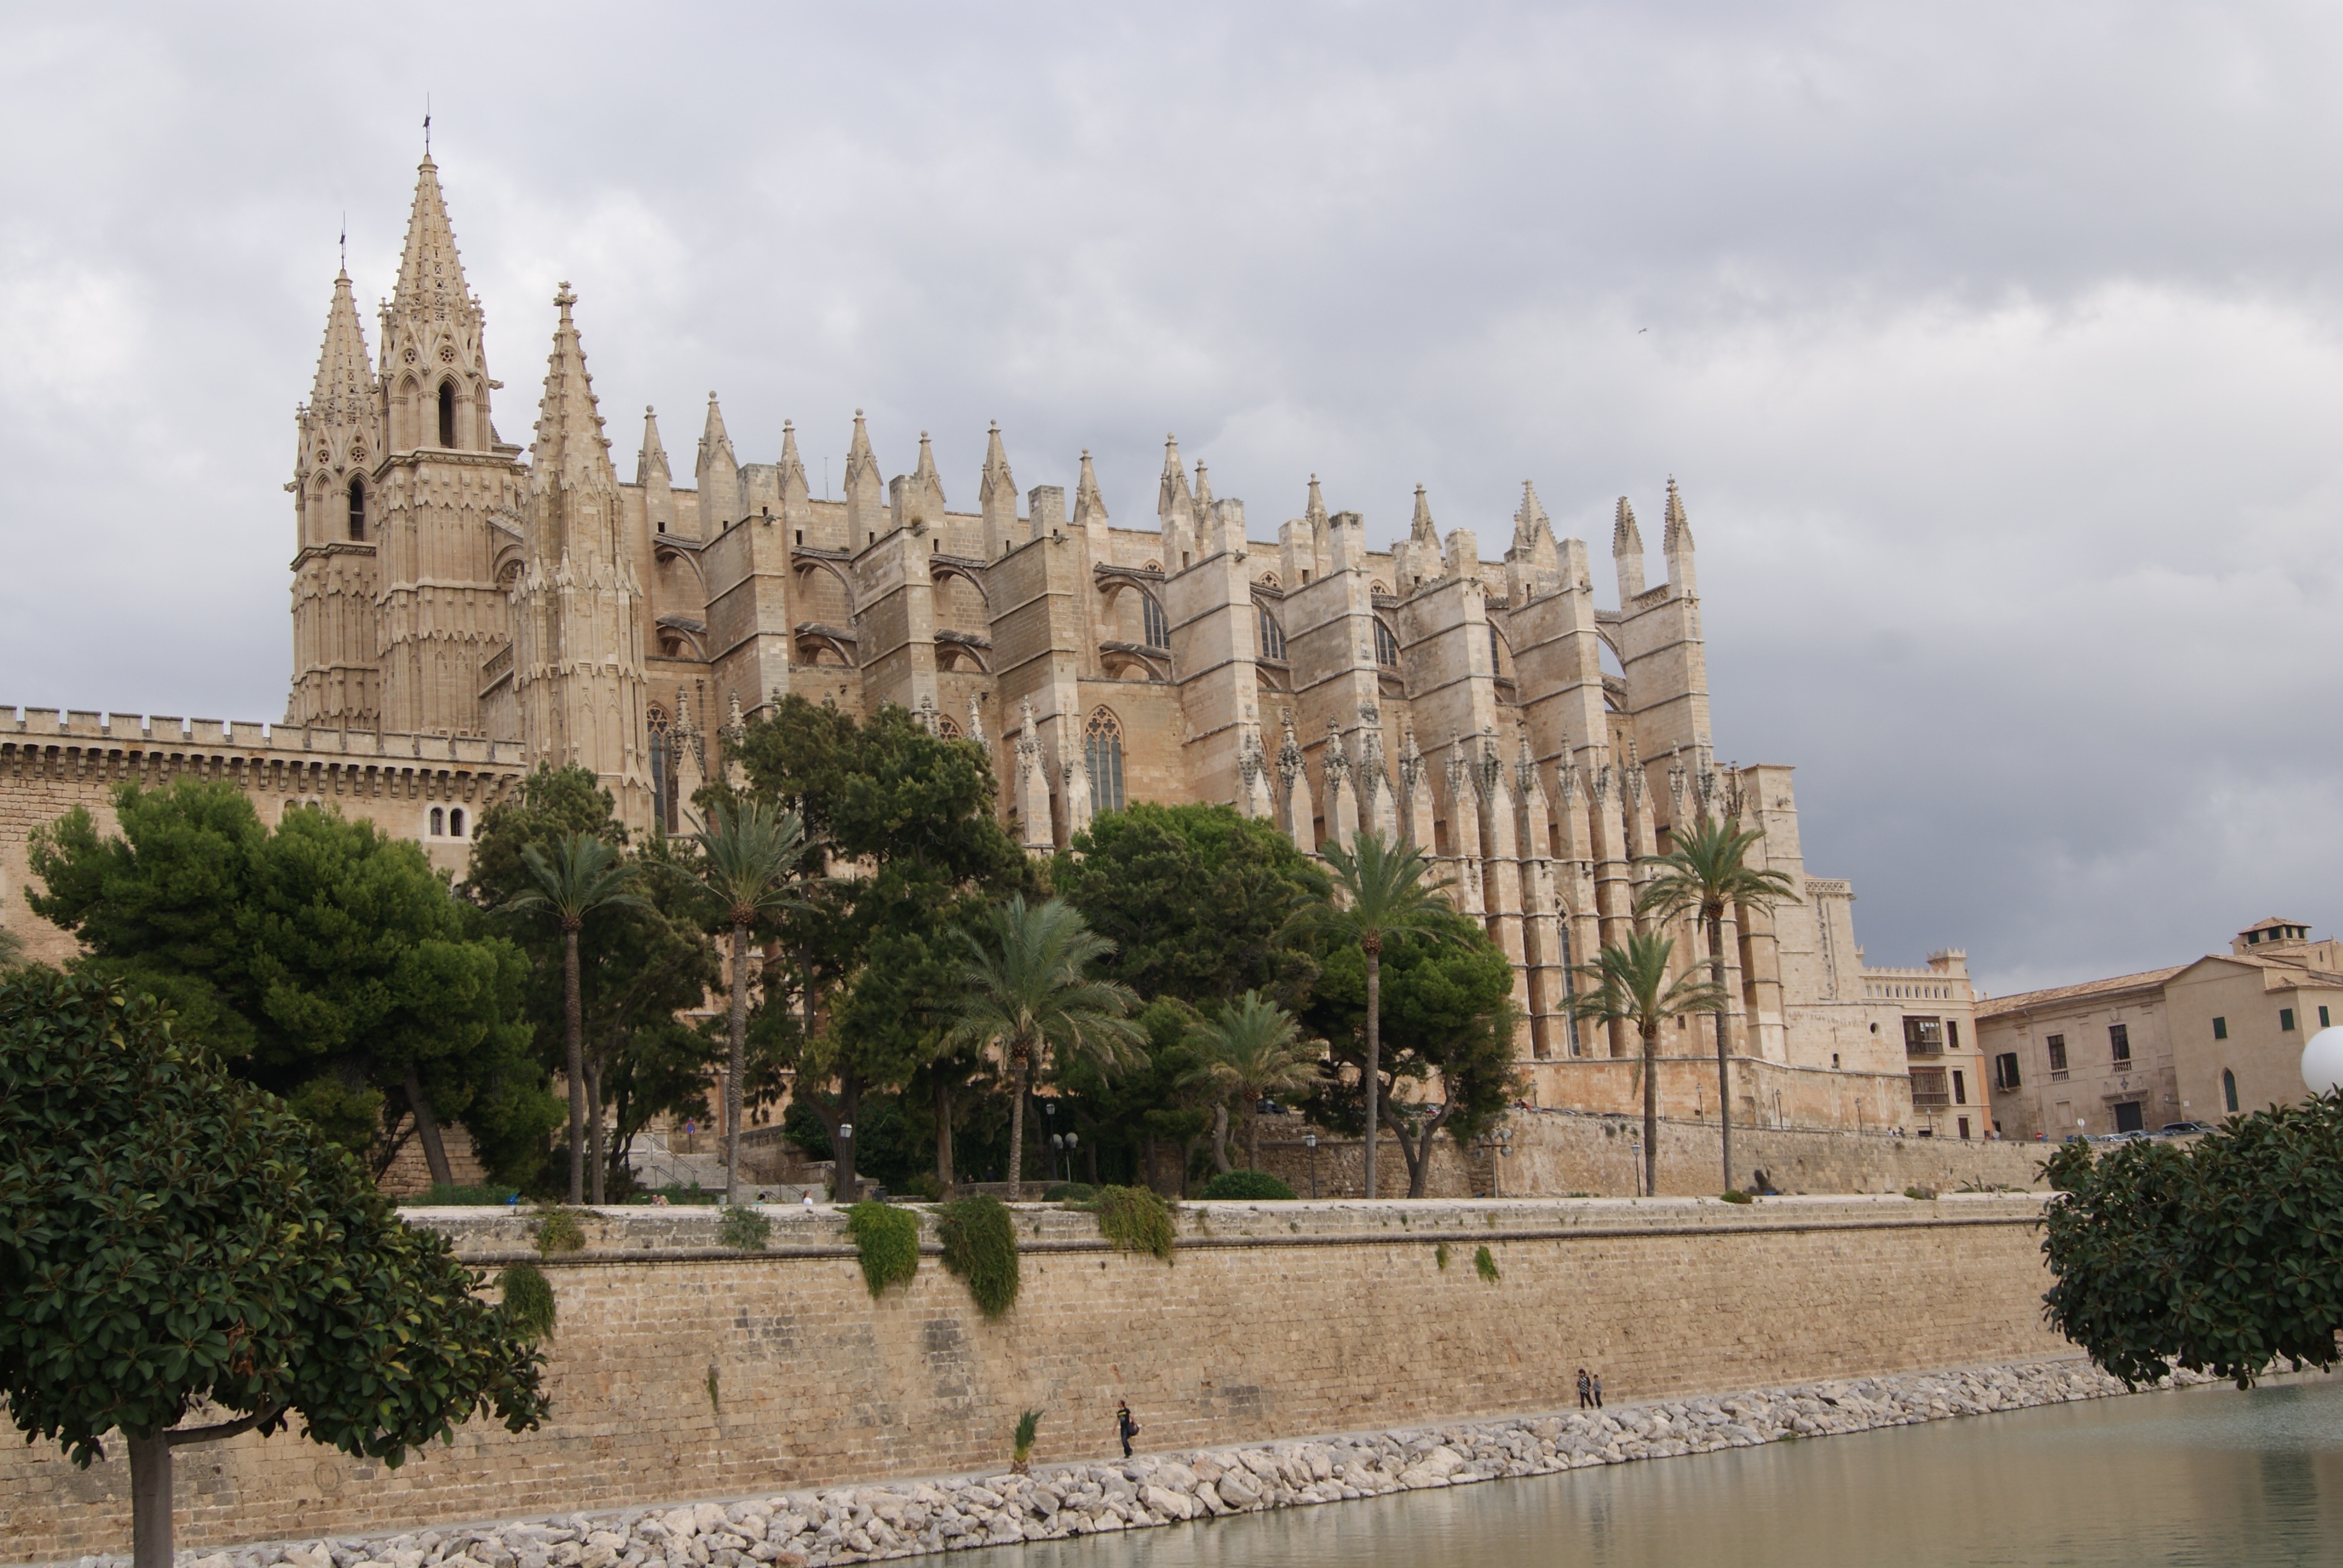
building, palace, plaza, landmark, church, cathedral, place of worship, temple, mallorca, dom, palma, tours, unesco world heritage site, historic site, ancient history